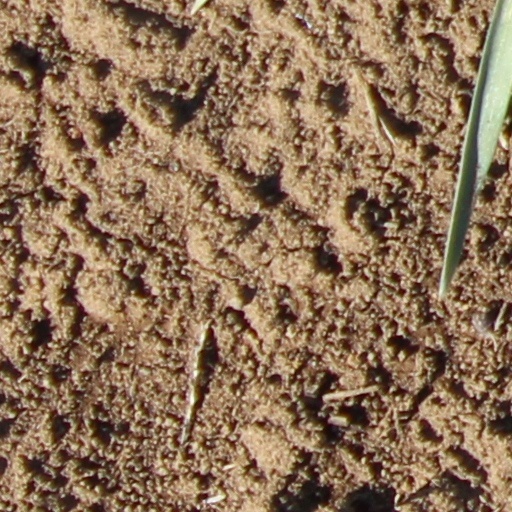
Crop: wheat